Tigray Region

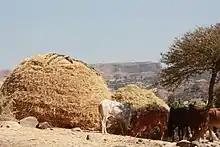
Heaped straw or "kulsas"

With 96.6% of the local population, the region is predominantly inhabited by the Tigrinya-speaking Tigrayan people. The Tigrinya language belongs to the Semitic branch of the Afro-Asiatic family of languages. Most other residents hail from other Afro-Asiatic-speaking communities, including the Amhara, Irob, Afar, Agaw and Oromo. Partly assimilated Oromo live in remoter villages in Raya Azebo and Alamata (woreda), whereas there are Agaw in Abergele (woreda). There are also Nilo-Saharan-speaking Kunama as well.